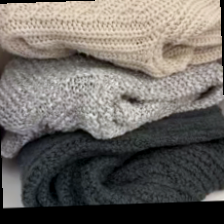
Label: no bracelet mod